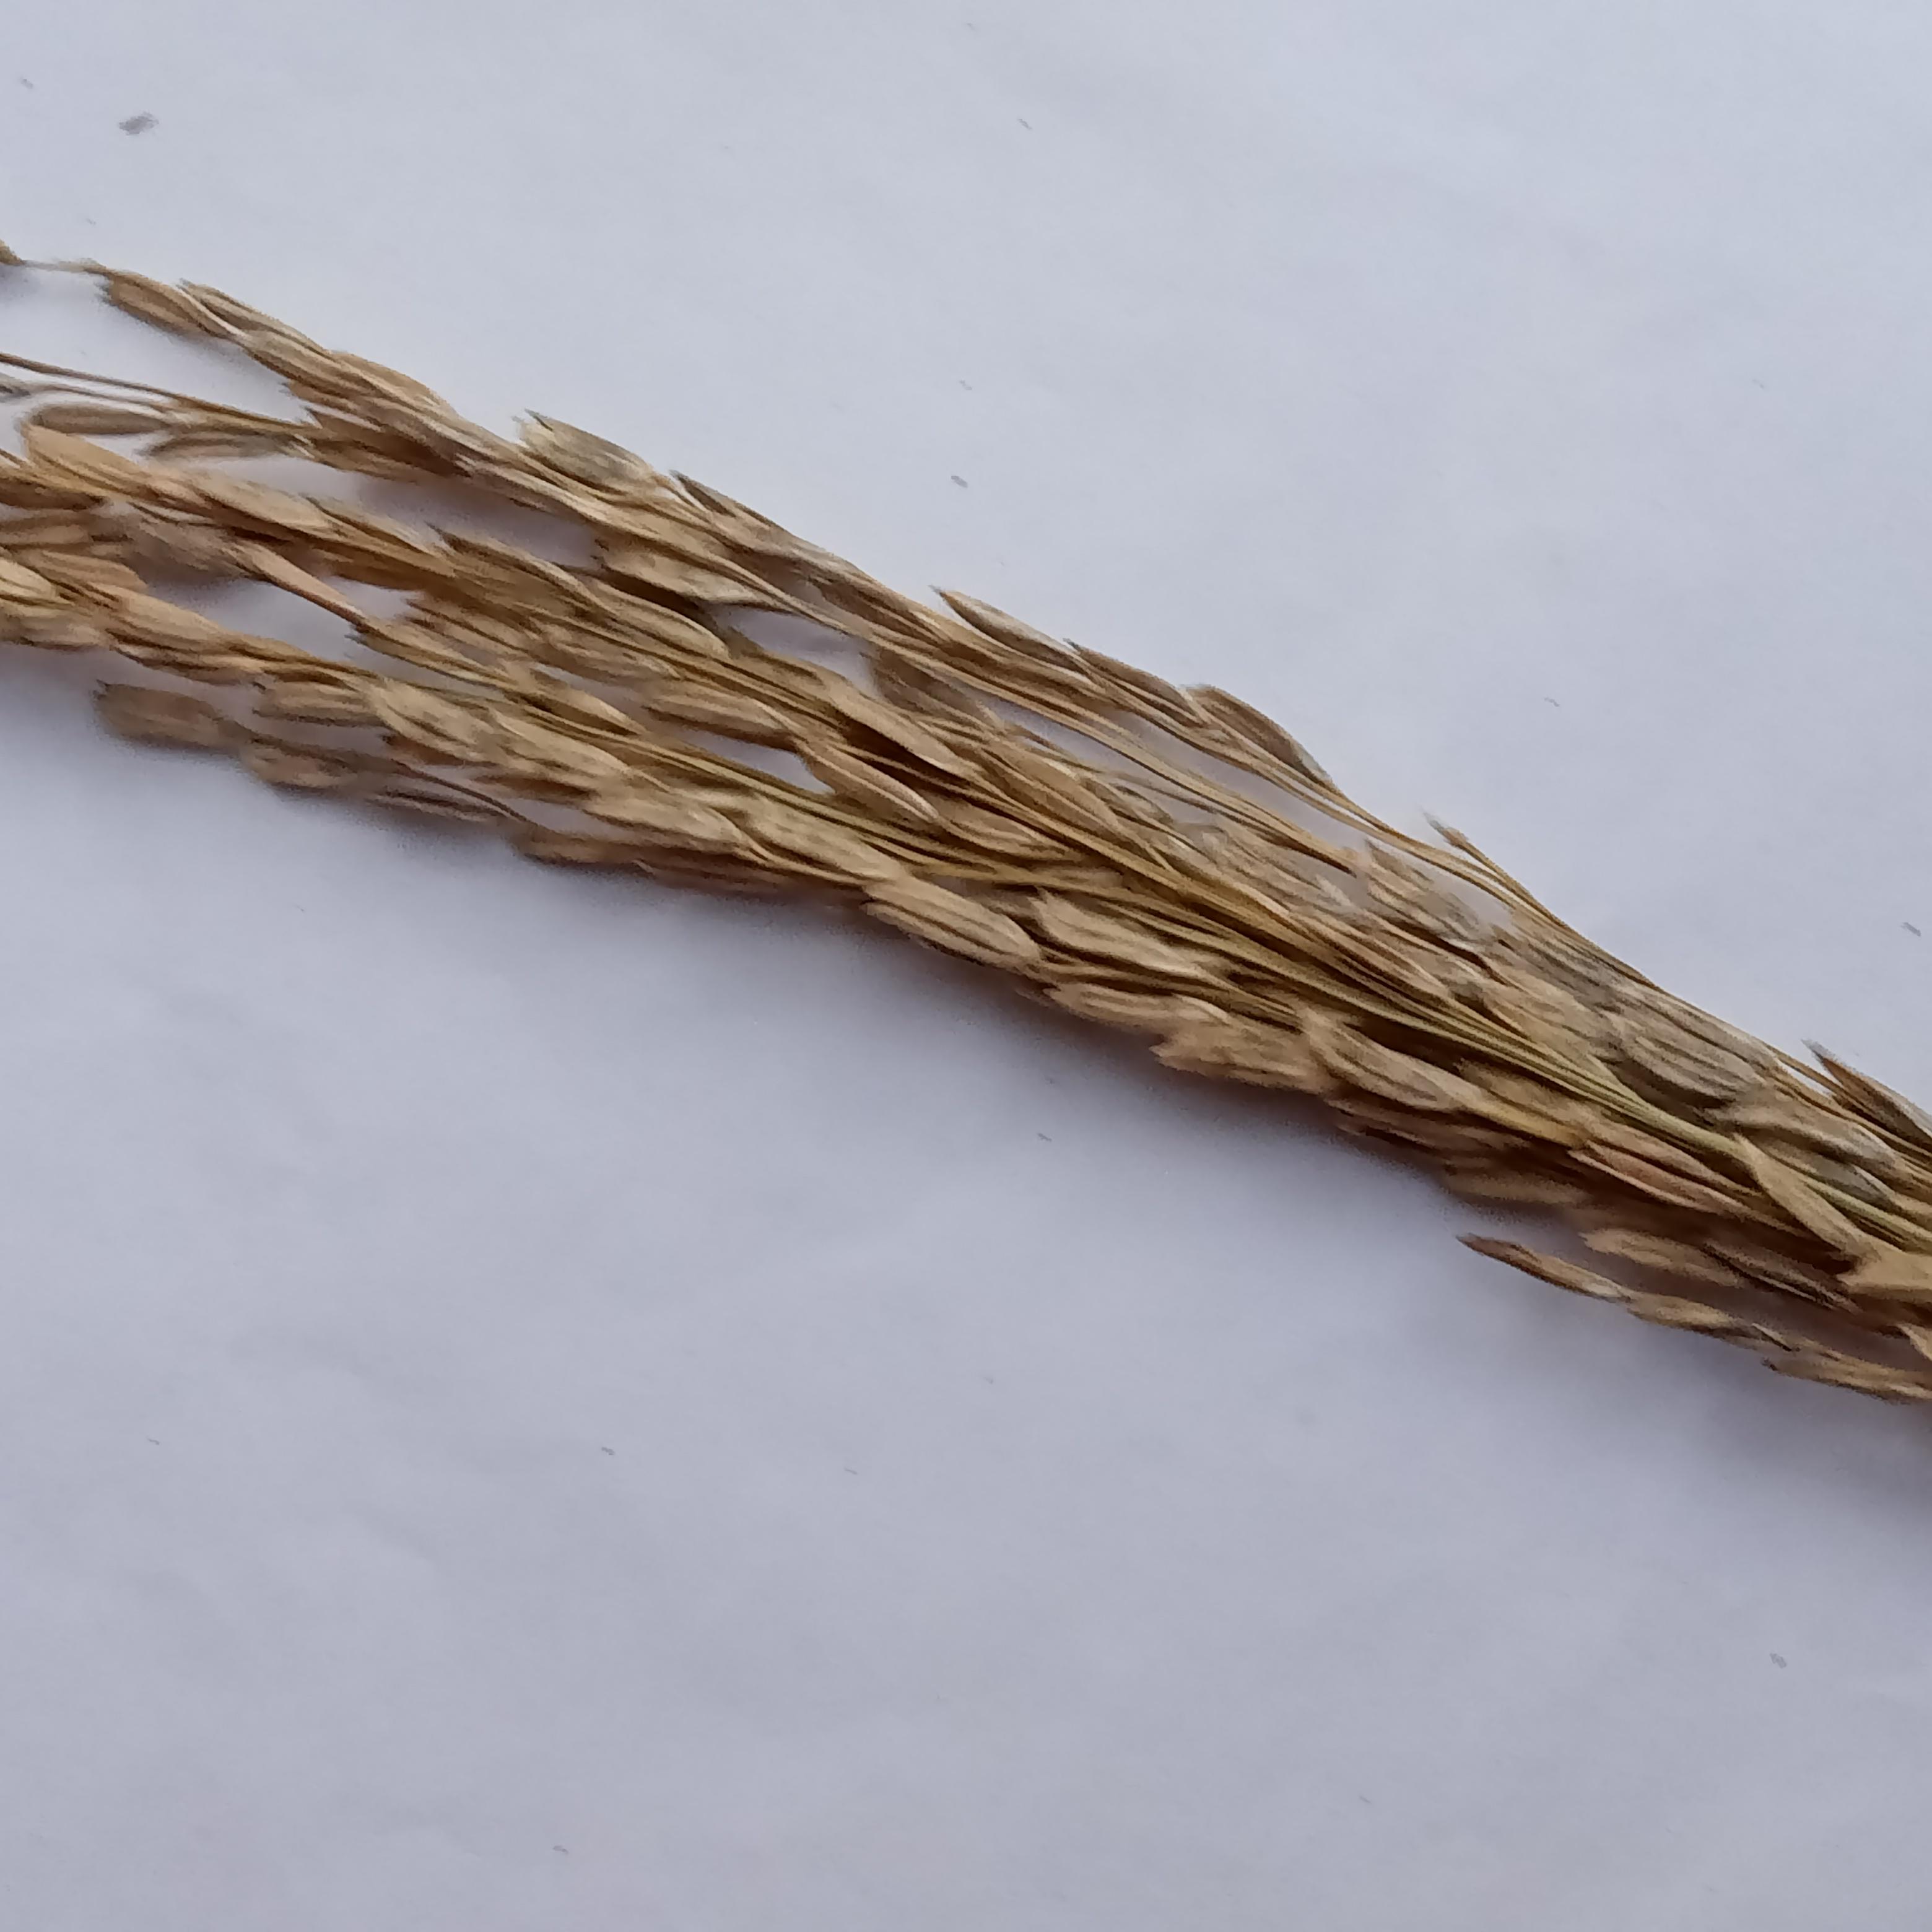
Label: Rice___Neck_Blast